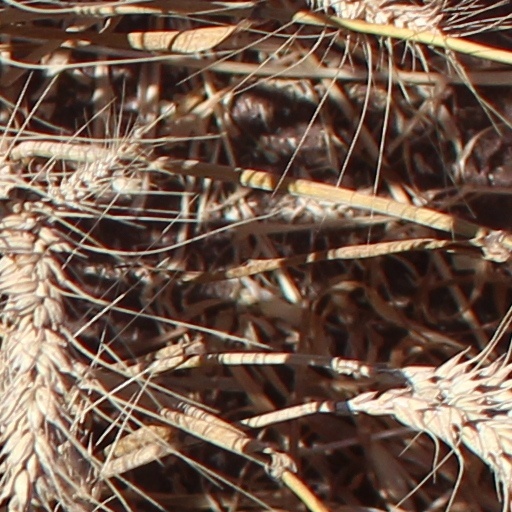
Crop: wheat